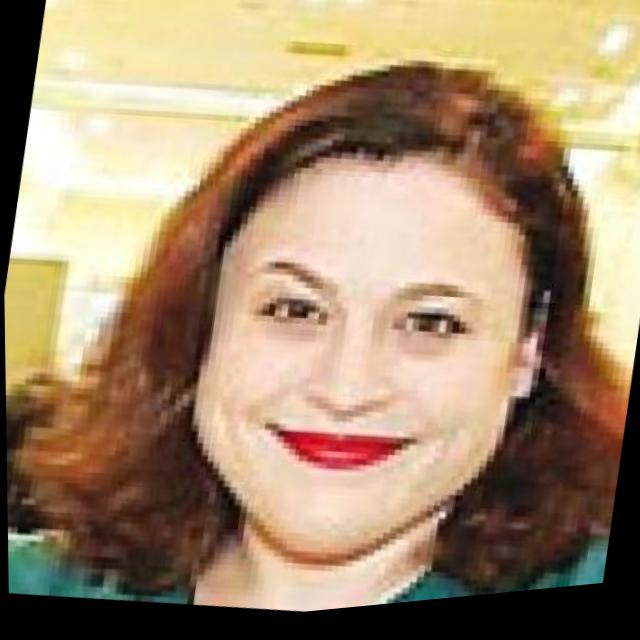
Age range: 21-44